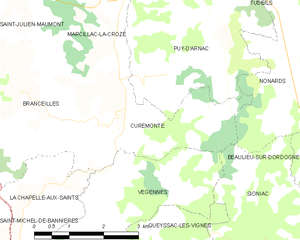
Curemonte est une commune française située dans le département de la Corrèze en région Nouvelle-Aquitaine.